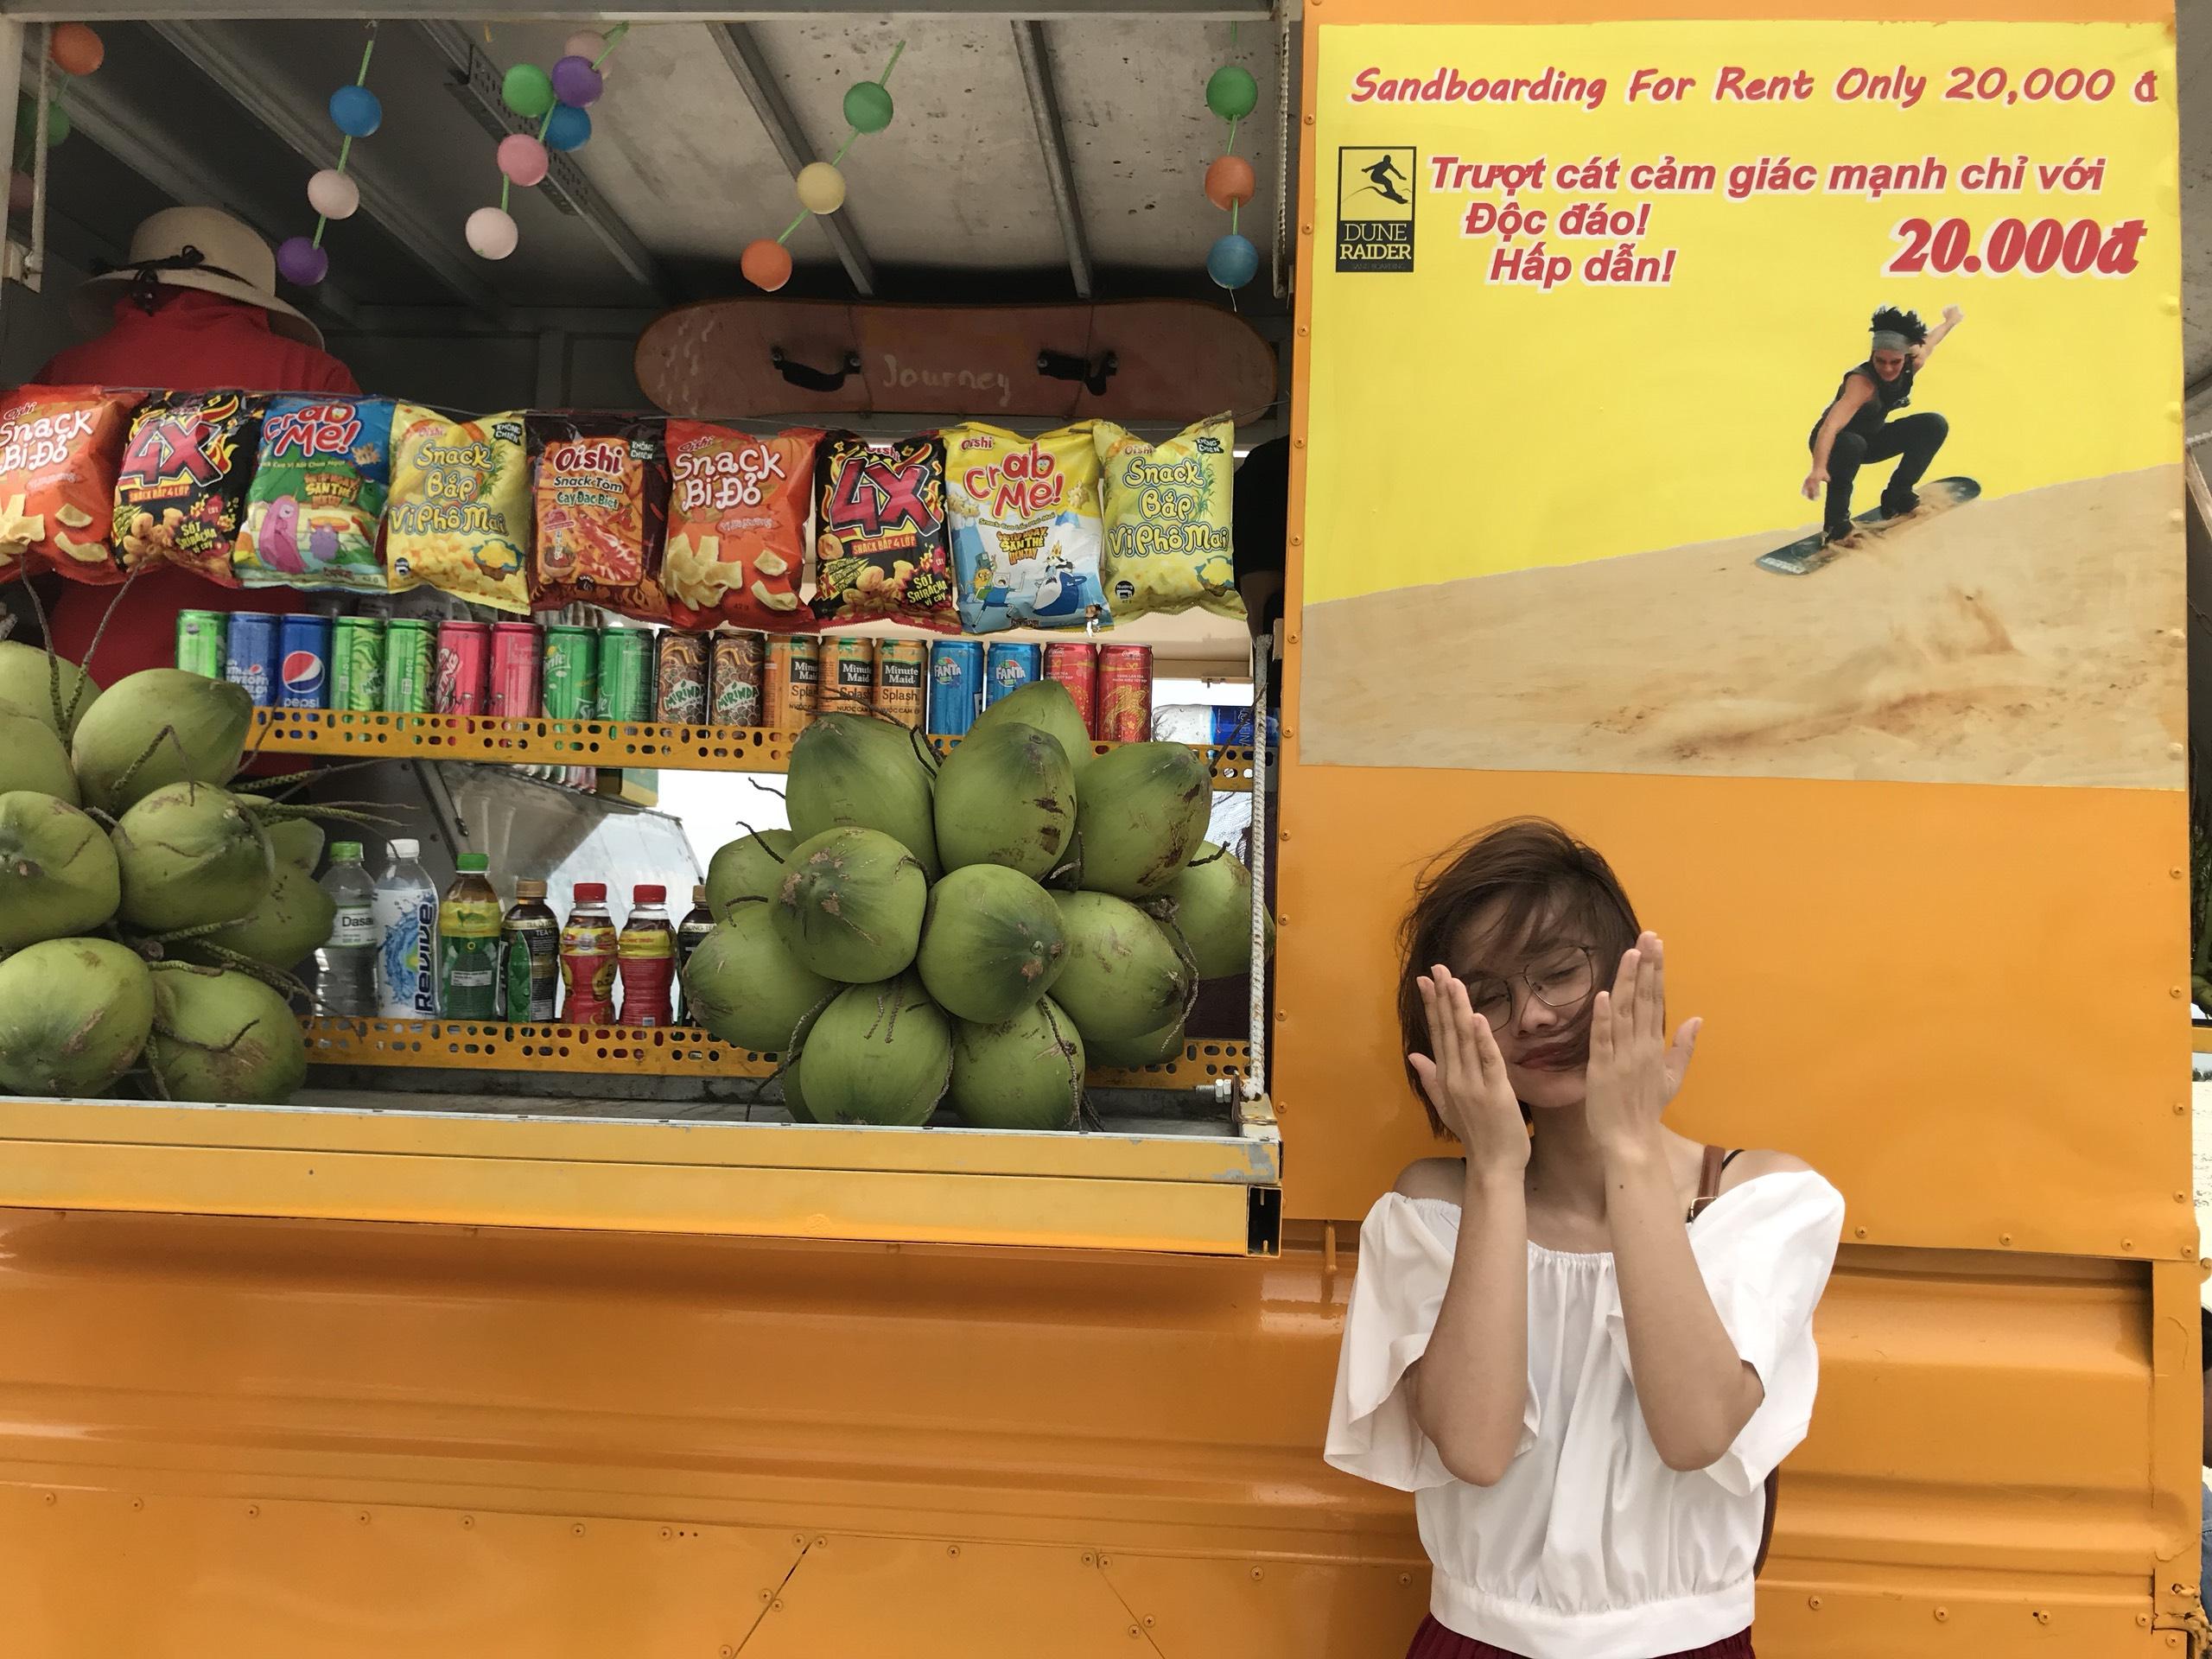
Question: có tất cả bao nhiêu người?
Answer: có một người